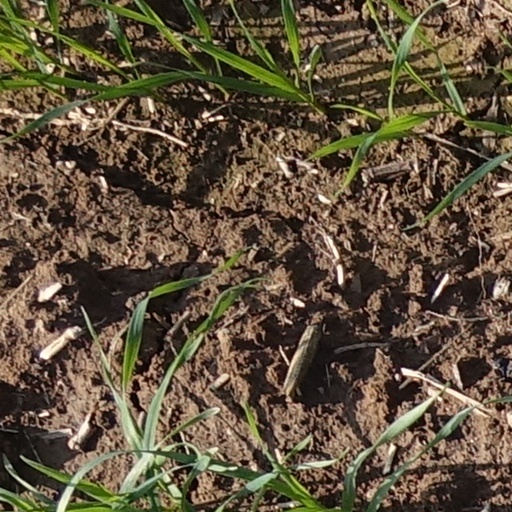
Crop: wheat